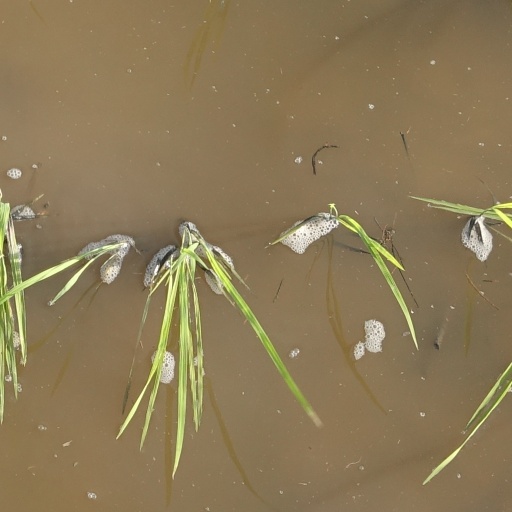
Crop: rice